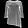
Label: T - shirt / top